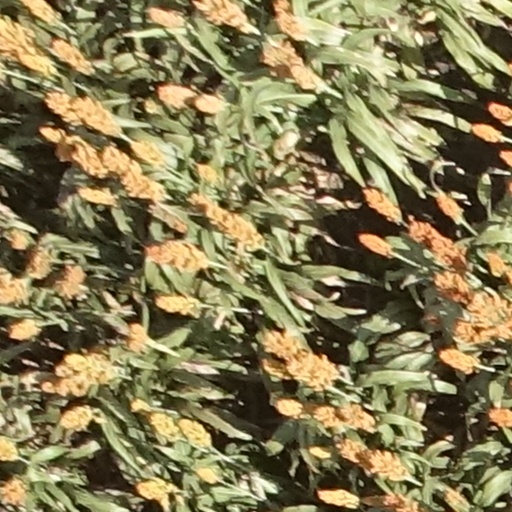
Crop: sorghum